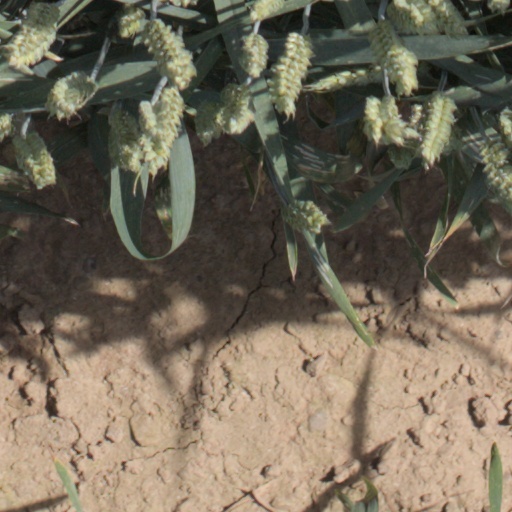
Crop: wheat